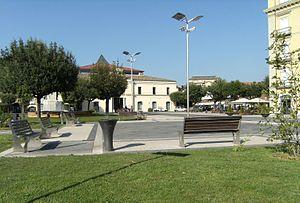
Atripalda est une commune de la province d'Avellino dans la région Campanie en Italie.